Thodupuzha River

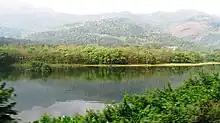
Kanjar river

Thodupuzha river and Kanjar is a major tourist attraction because of it serene landscapes and boating service. Kanjar is another major river which starts its journey from the Moolamattom powerhouse. Kanjar is fed by the water released after power generation from the powerplant. Kanjar is a perennial river and does not often become dry in summer although the water level may decrease significantly.